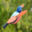
Label: bird